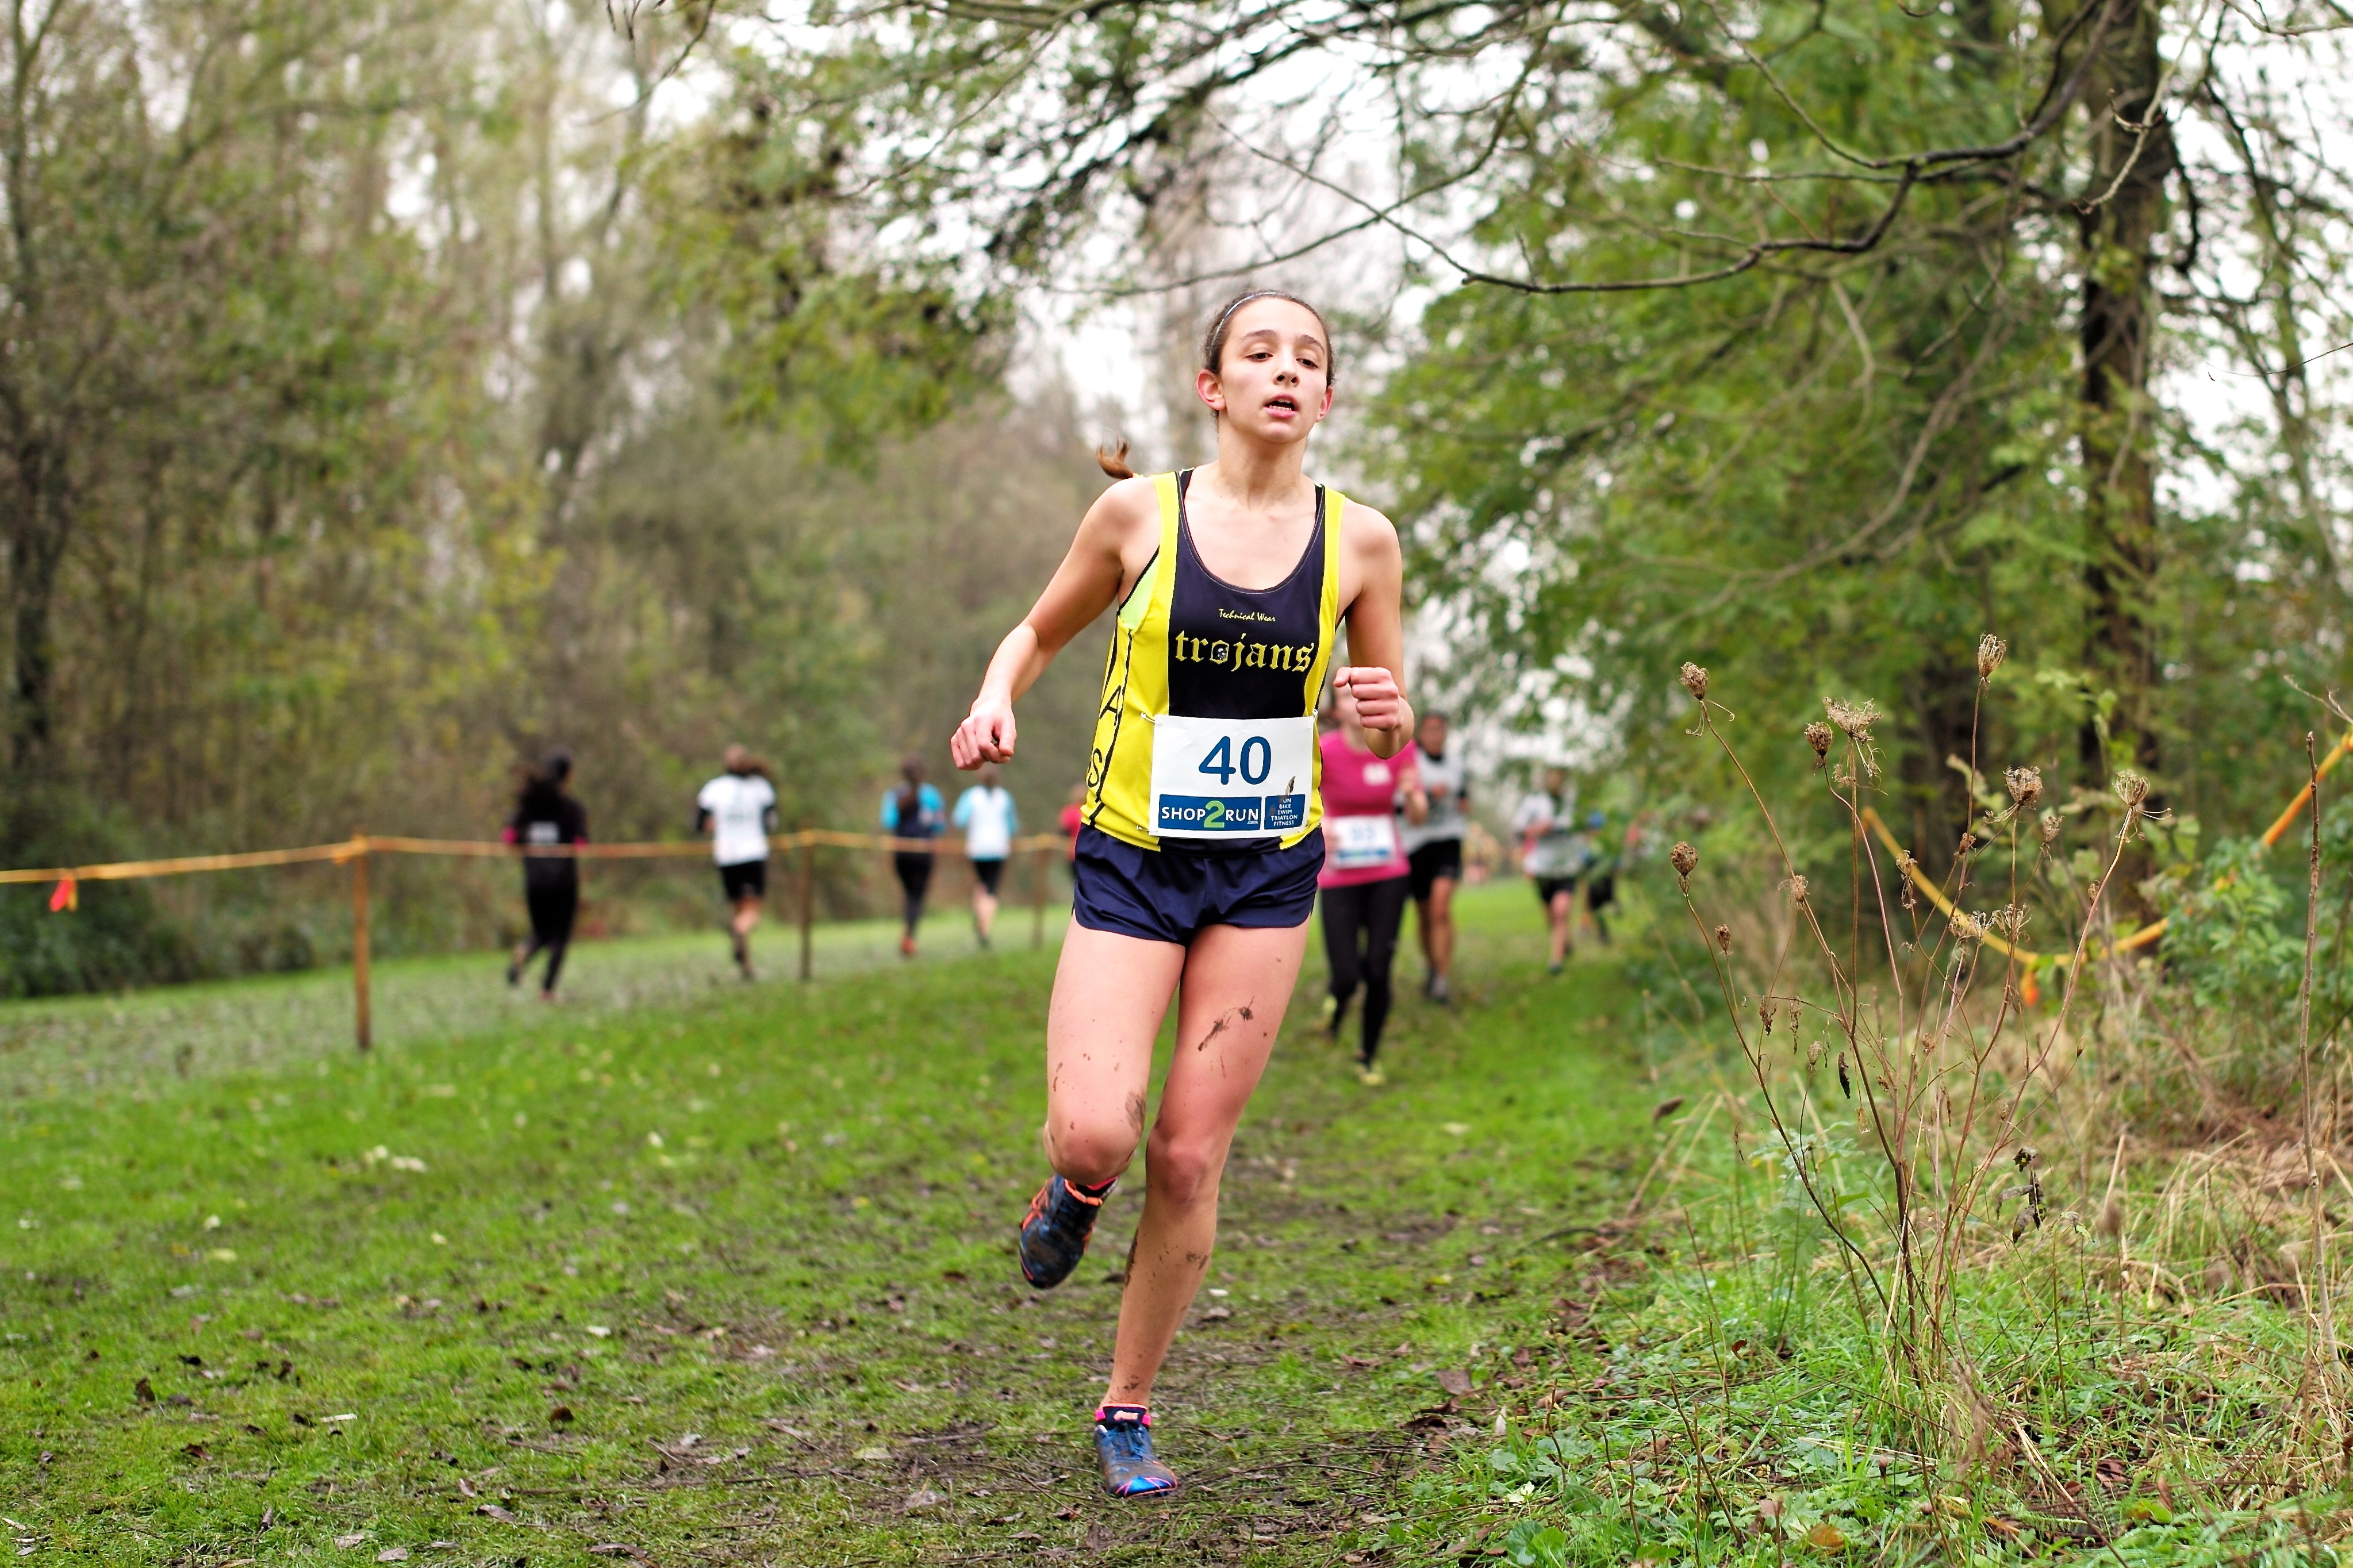
person, trail, running, recreation, jogging, race, sports, endurance, athletics, mountain biking, physical exercise, outdoor recreation, human action, individual sports, endurance sports, ultramarathon, duathlon, long distance running, cross country running, cross country cycling